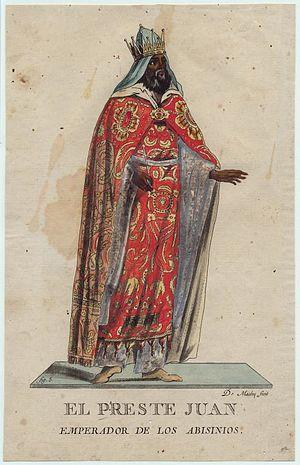
Le royaume du prêtre Jean était un État chrétien nestorien situé en Orient, attesté par plusieurs voyageurs européens des XIIᵉ et XIIIᵉ siècles.